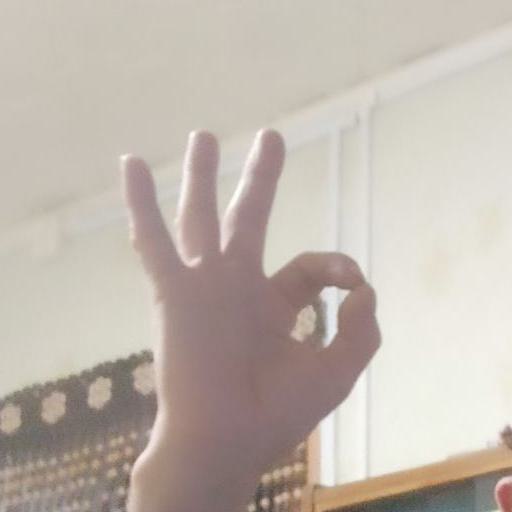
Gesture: ok